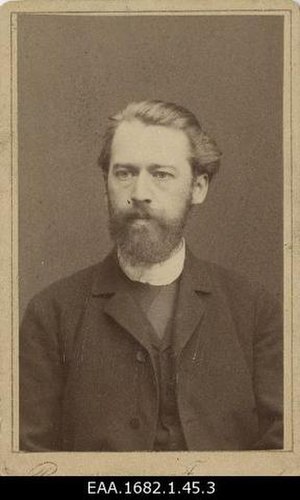
Axel Harnack
Carl Gustav Axel Harnack var en tysk matematiker,